Kentucky Science Center

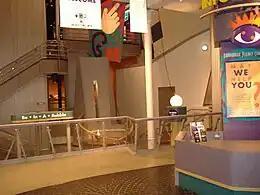
The lobby area; the pendulum has been a fixture of the building for decades

On January 11, 2007, it was announced that the Kentucky Science Center would acquire the Alexander Building, which was built in 1880, adjacent to the original building.